History of Cornell University

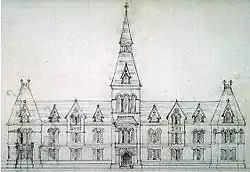
Architectural sketch of Sage College, 1871.

One of the university's major early philanthropic challenges came in connection with the construction of its main library. In her will, benefactor Jennie McGraw left over $1 million in bequests, including $200,000 for a university library. However, Cornell’s charter limited its property holdings to $3 million, and it could not legally accept the full estate. Upon learning of the restriction, McGraw’s husband, Willard Fiske, initiated a legal challenge known as The Great Will Case. In 1890, the United States Supreme Court upheld the lower court's ruling that Cornell could not receive the inheritance. In response, Henry W. Sage donated $500,000 to fund the construction of the library, which opened in 1892 and was later named Uris Library.